Northwest Indian War

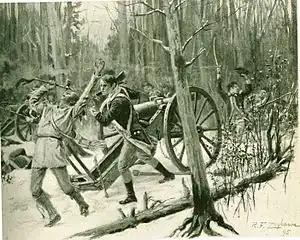
St. Clair's Defeat (Rufus Fairchild Zogbaum, 1896)

On April 20, 1790, the First American Regiment participated in its first offensive against Native Americans when General Josiah Harmar joined Kentucky General Charles Scott in an attack on the Shawnee village of Chalawgatha. The following month, Native Americans retaliated by attacking settlers near Limestone (modern-day Maysville, Kentucky) in a skirmish known as Hartshorne's Defeat, leaving five settlers dead and eight missing. That autumn, the United States launched a major offensive against the Natives along the Maumee River. This punitive expedition was led by General Harmar, whose orders were to destroy Kekionga and the surrounding towns, killing any Natives who opposed him. His army, consisting of 1,100 militiamen and 320 regulars, departed Fort Washington on the Ohio River on September 30. A diversionary force led by Major Jean François Hamtramck invaded from Vincennes, though it turned back before joining with Harmar.